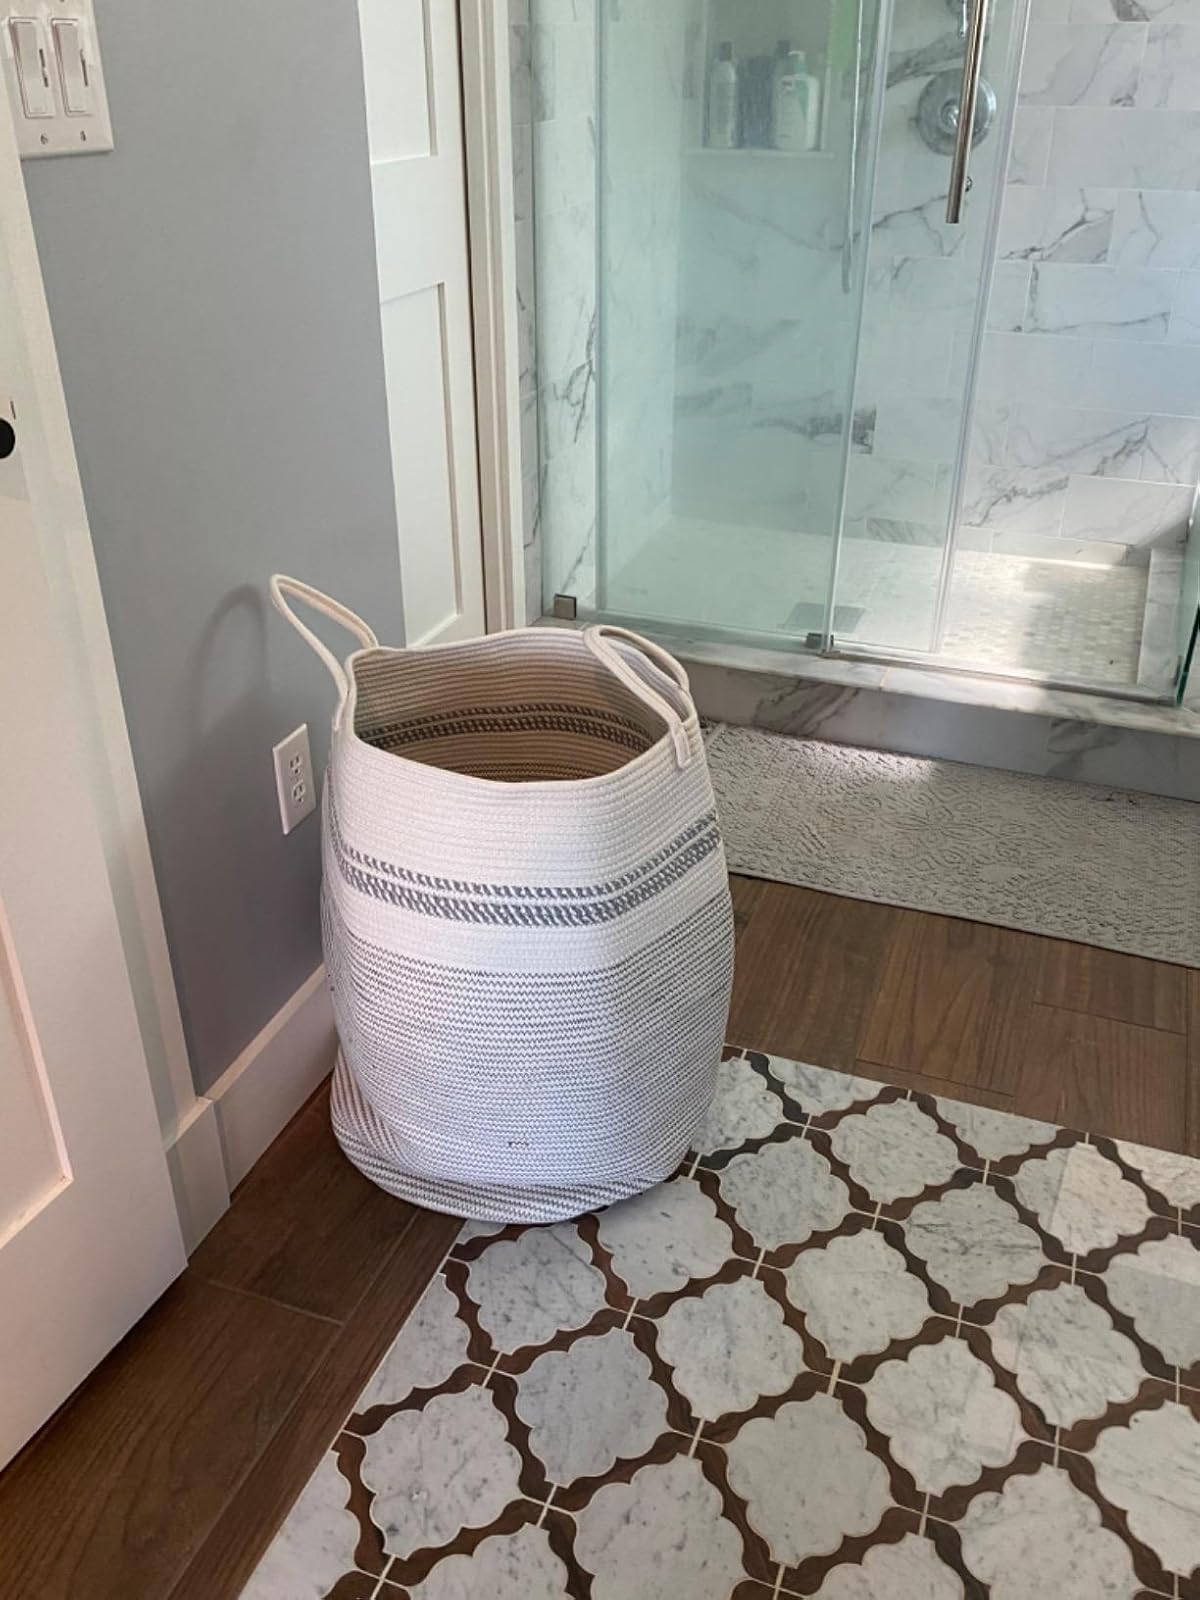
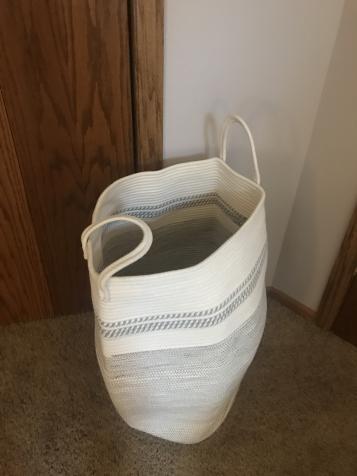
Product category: items_hamper
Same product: yes